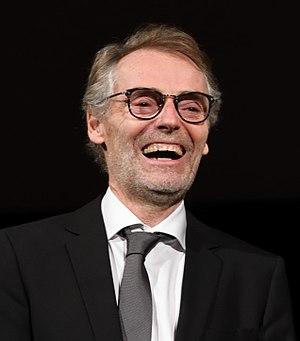
Dan Laustsen, né le 15 juin 1954 à Aalborg, est un directeur de la photographie danois.